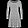
Label: Dress